156P/Russell–LINEAR

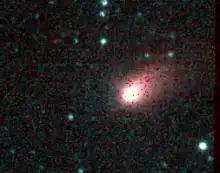
Comet 156P/Russell–LINEAR on 9 December 2020 by NEOWISE

156P/Russell–LINEAR is a Jupiter family periodic comet with an orbital period of 6.4 years. It was discovered by Kenneth S. Russell in September 1986.